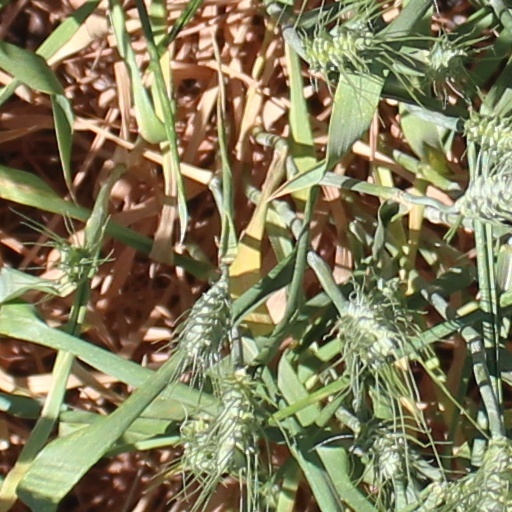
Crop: wheat